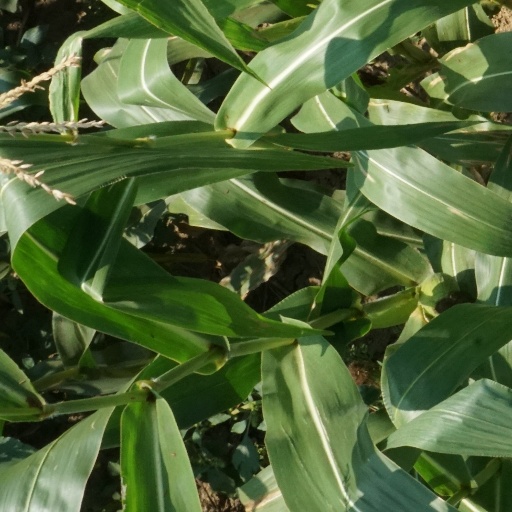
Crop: maize; corn